The Woman He Married

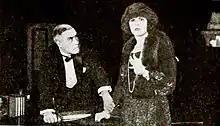
Film still with Anita Stewart

The Woman He Married is a 1922 American silent drama film directed by Fred Niblo. The film is considered to be lost.